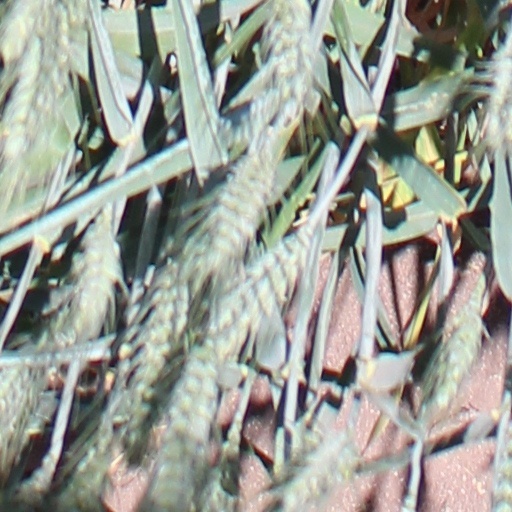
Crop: wheat